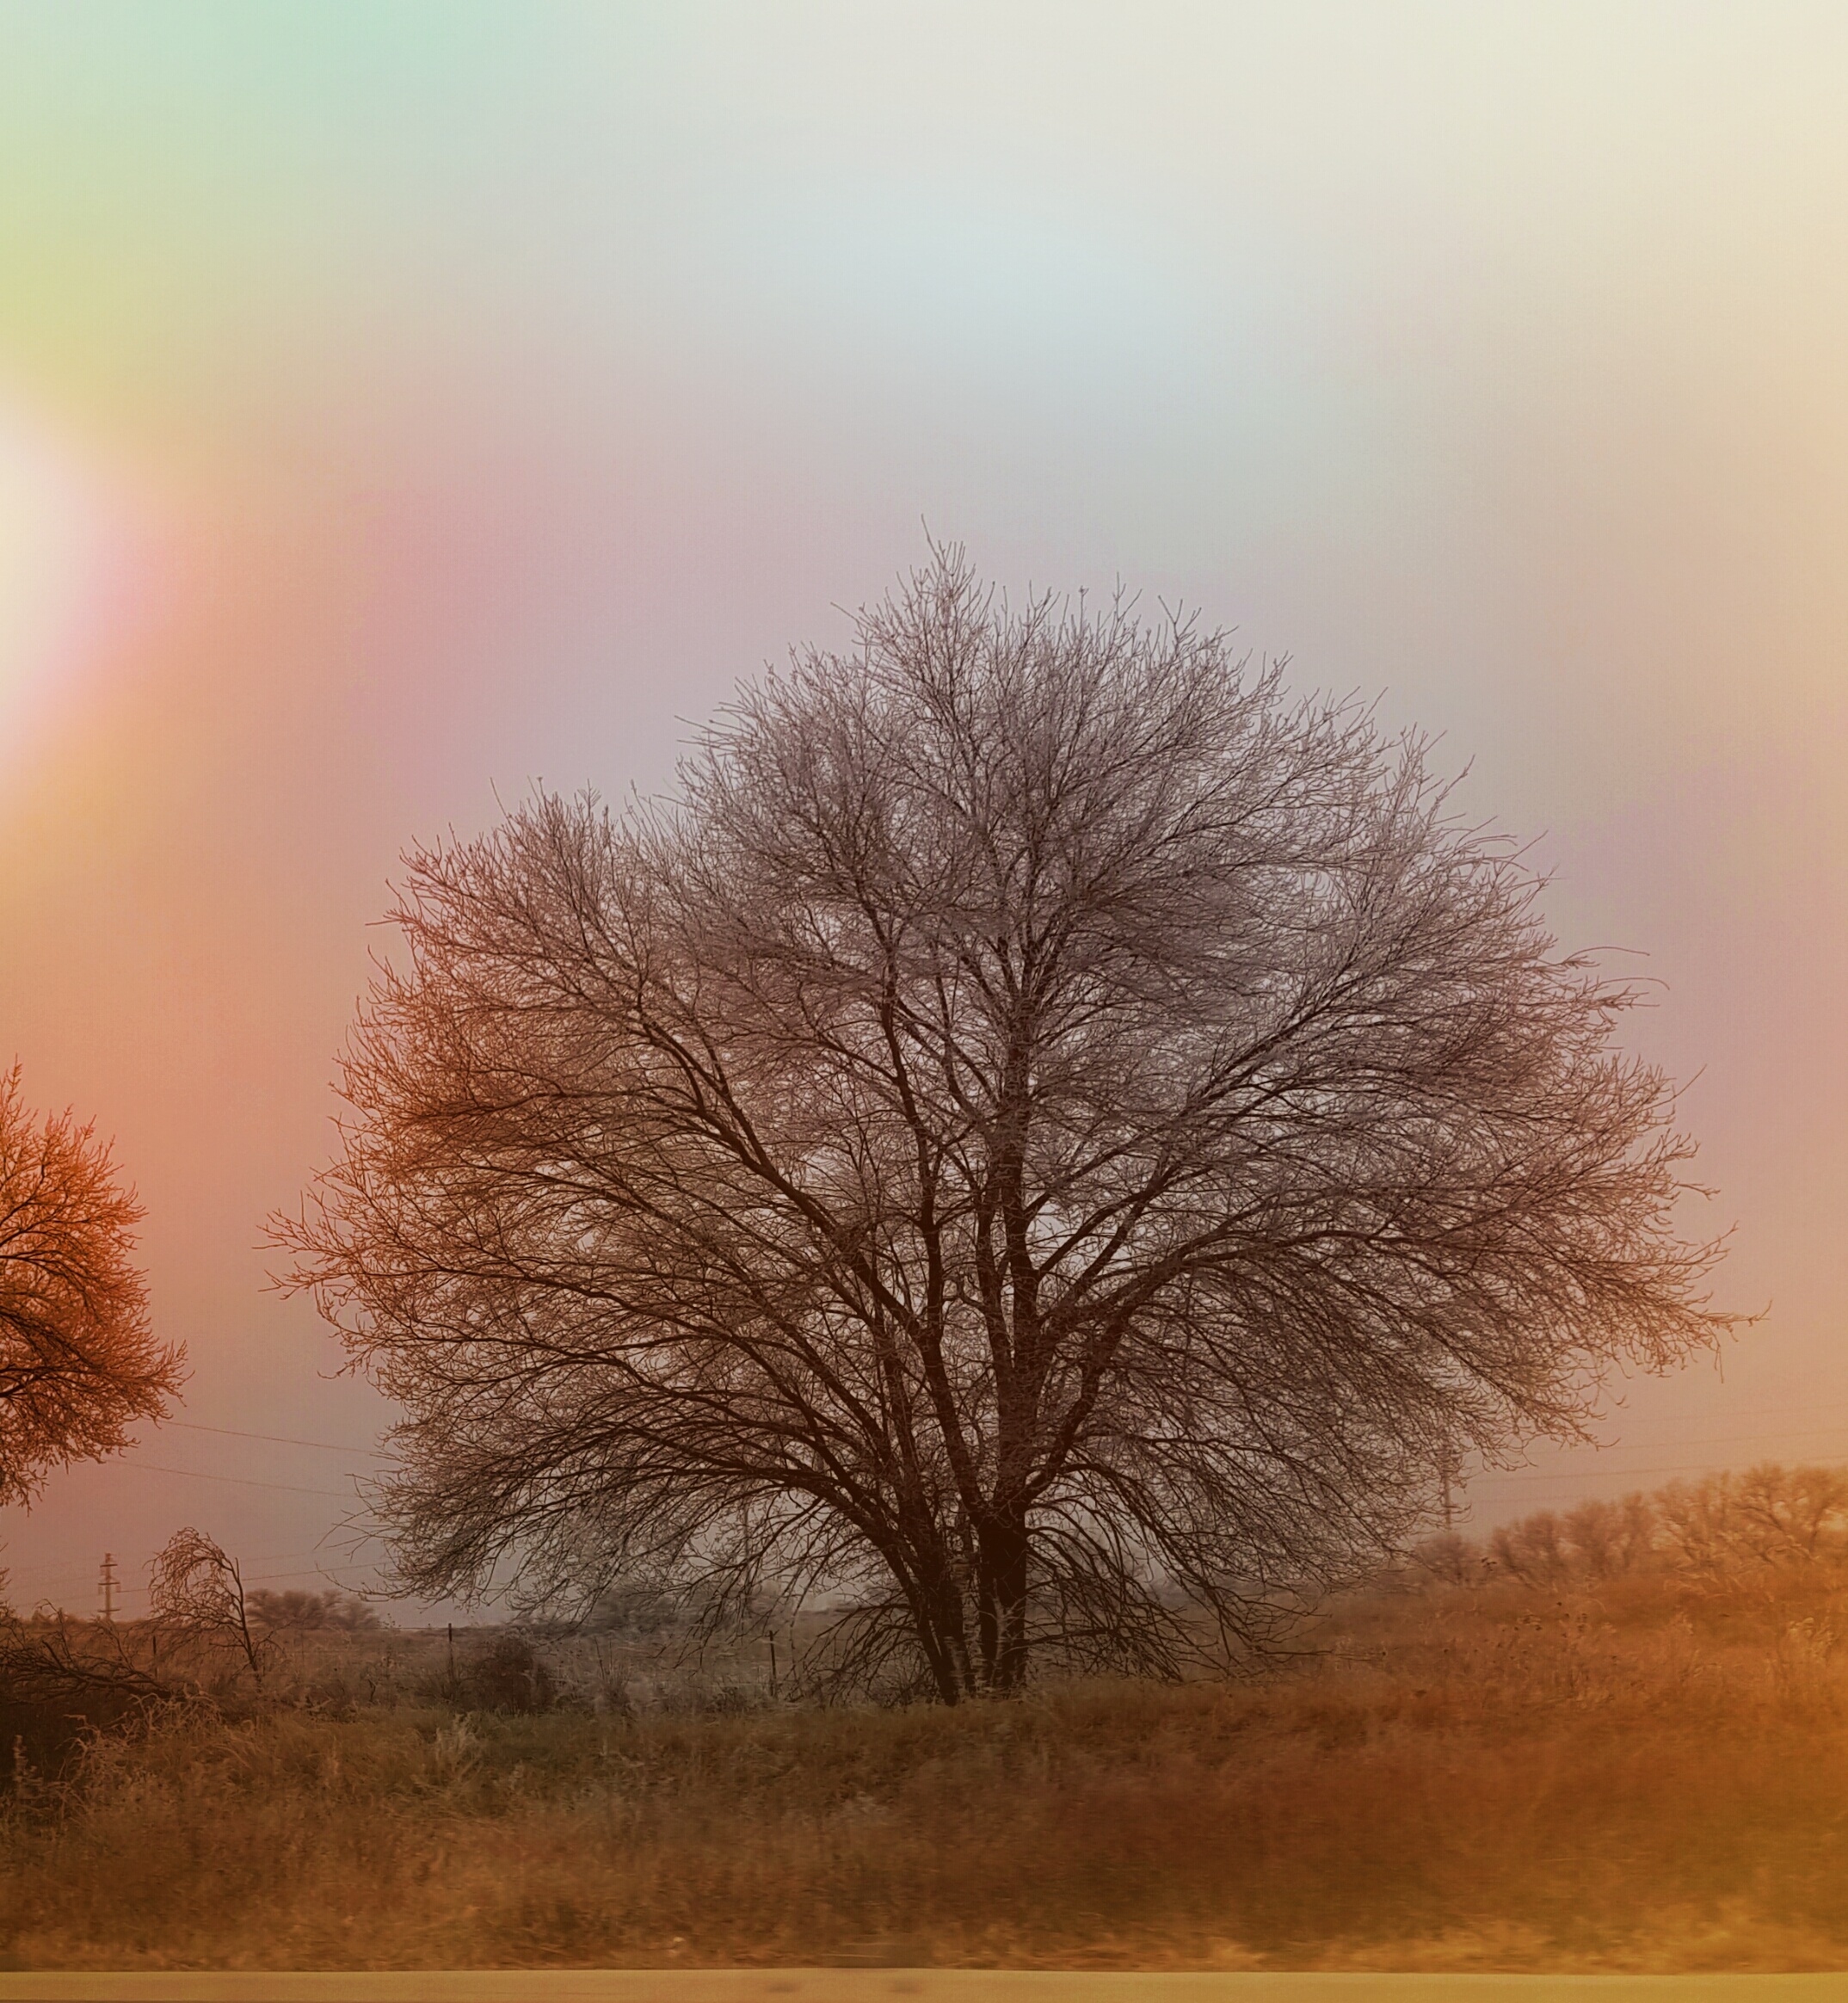
landscape, tree, nature, branch, winter, plant, sky, fog, sunrise, sunset, mist, field, prairie, sunlight, morning, frost, dawn, atmosphere, solitude, dusk, evening, harvest, autumn, weather, haze, season, atmospheric phenomenon, woody plant